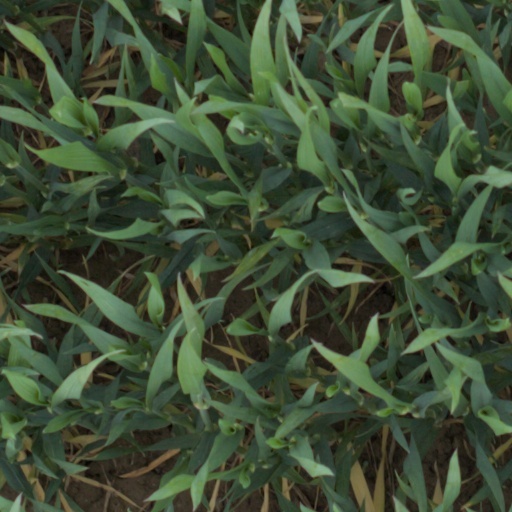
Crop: wheat